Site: brandenburg
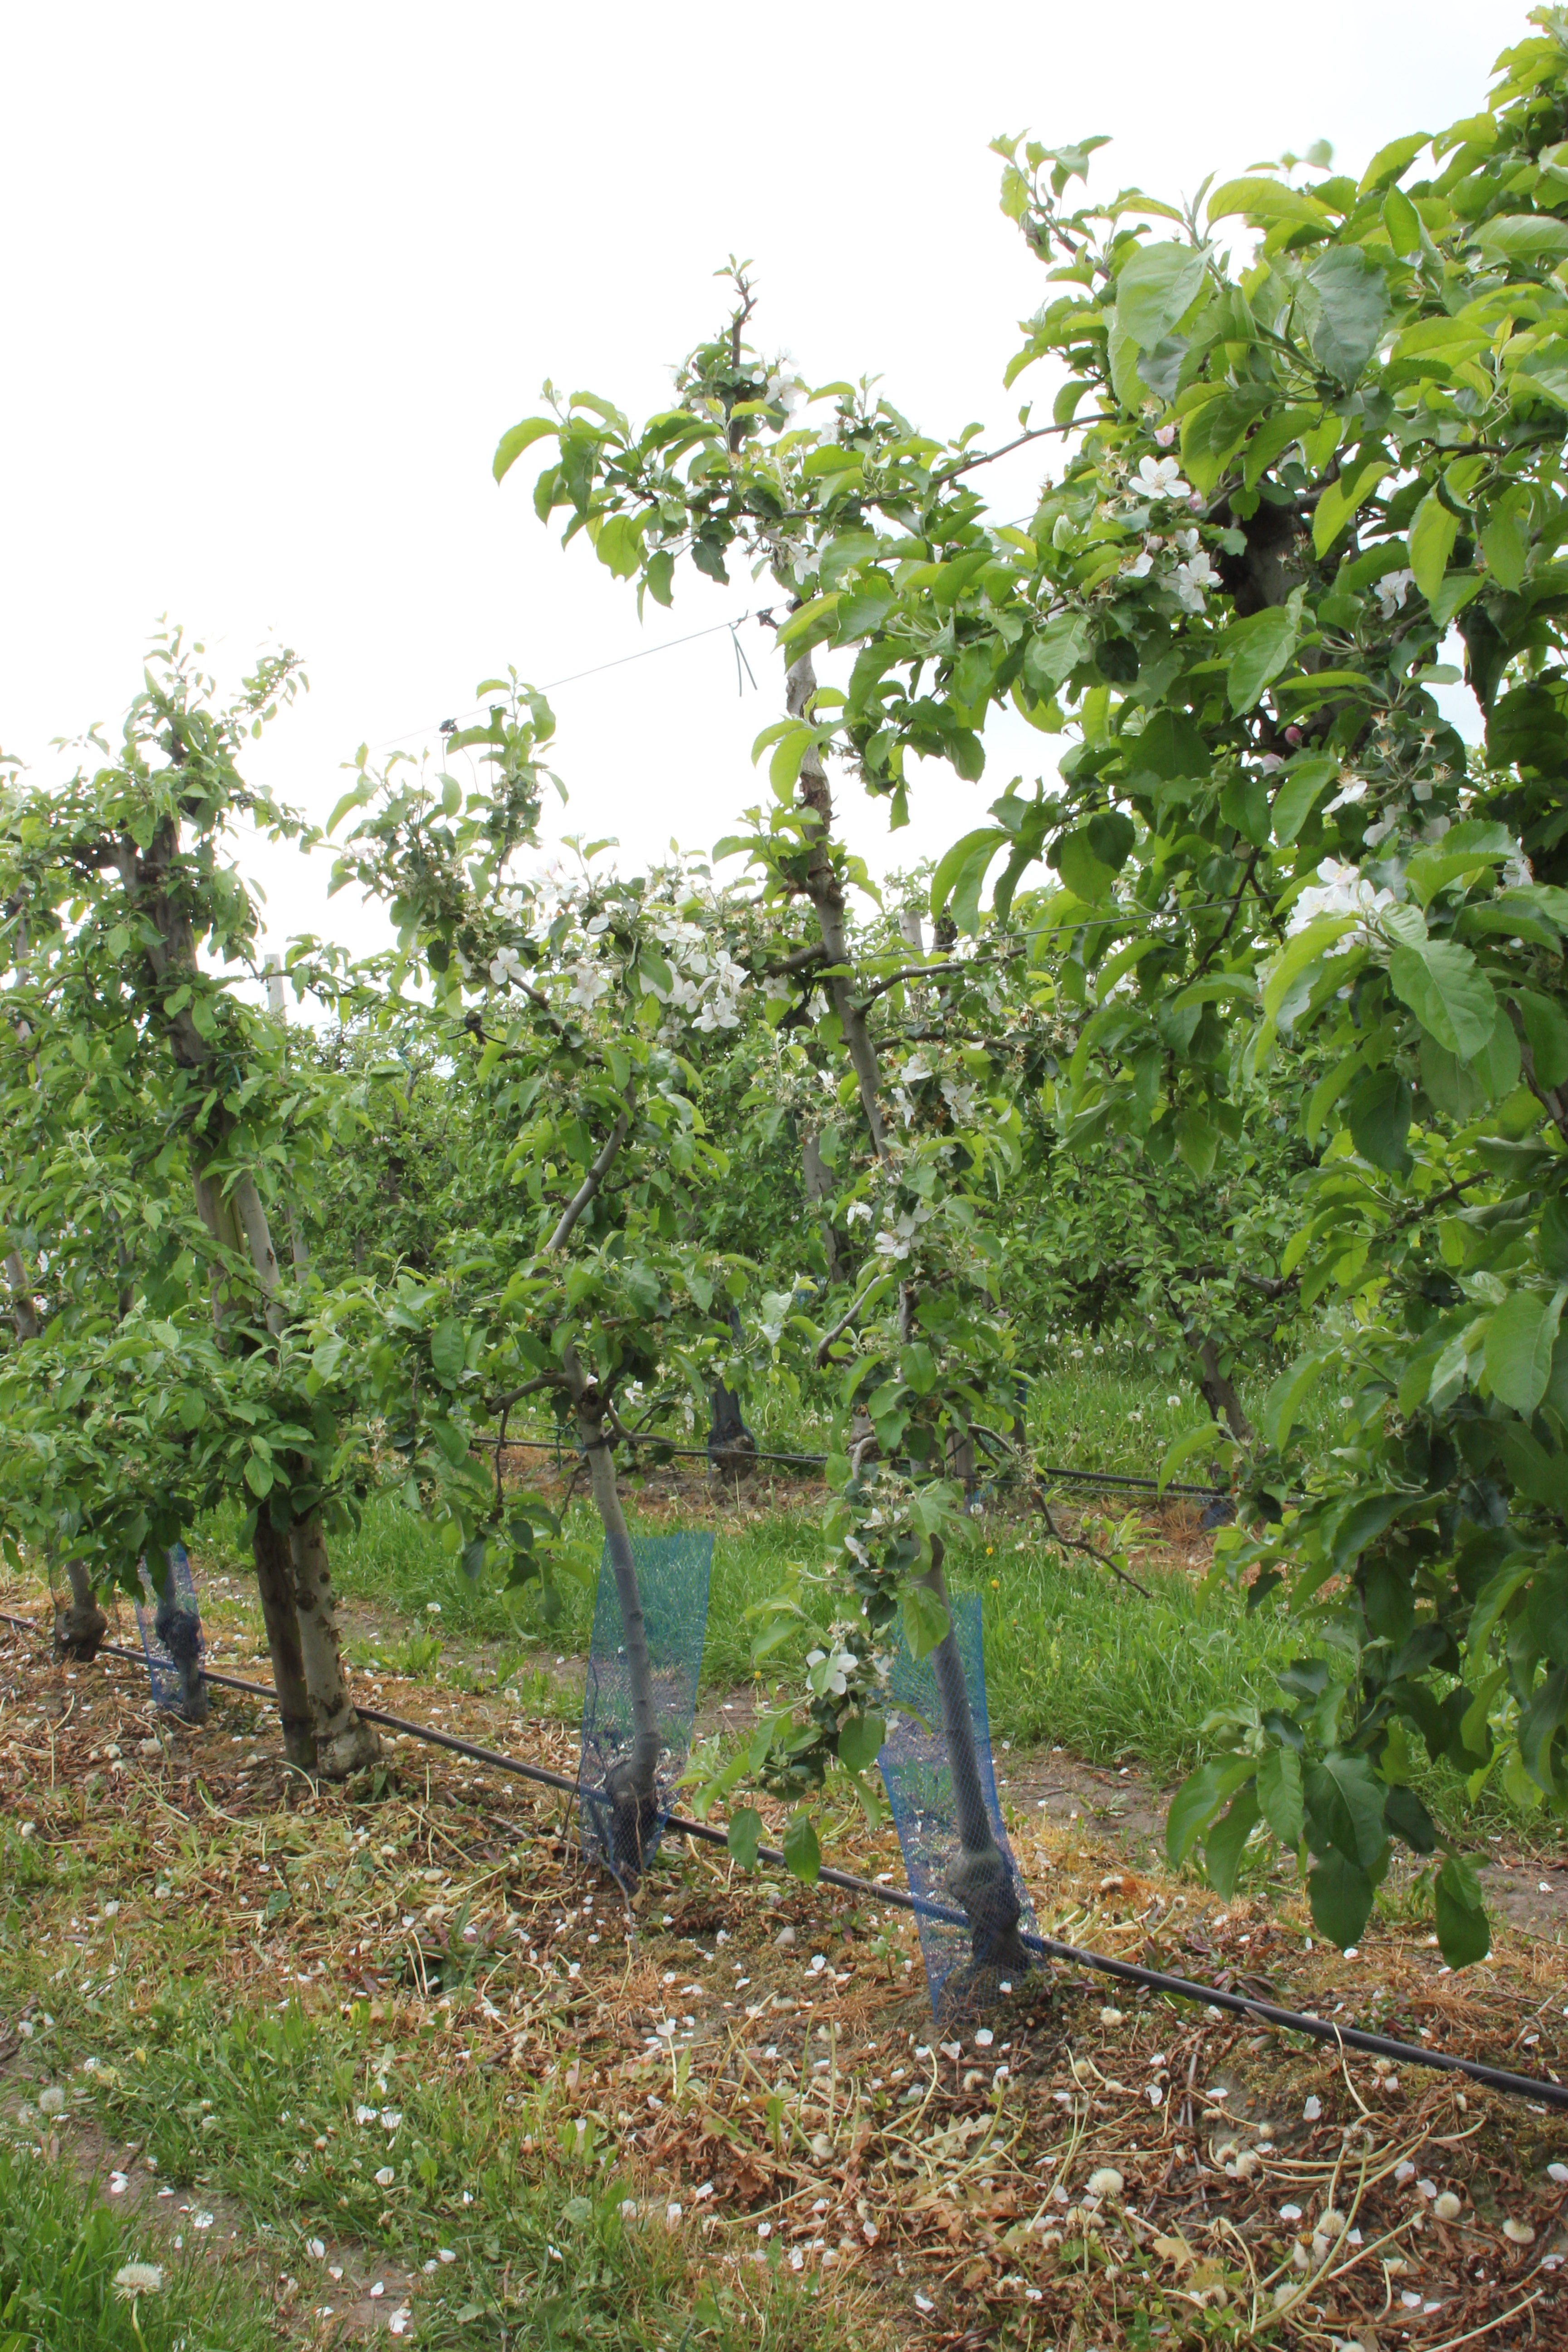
Growth stage (BBCH 67): Flowering